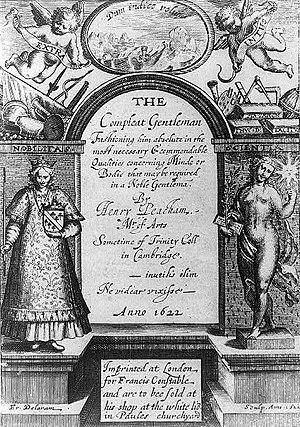
Sous le nom de Henry Peacham, les historiens de la musique désignent deux écrivains anglais de la Renaissance, le premier étant le père du second.